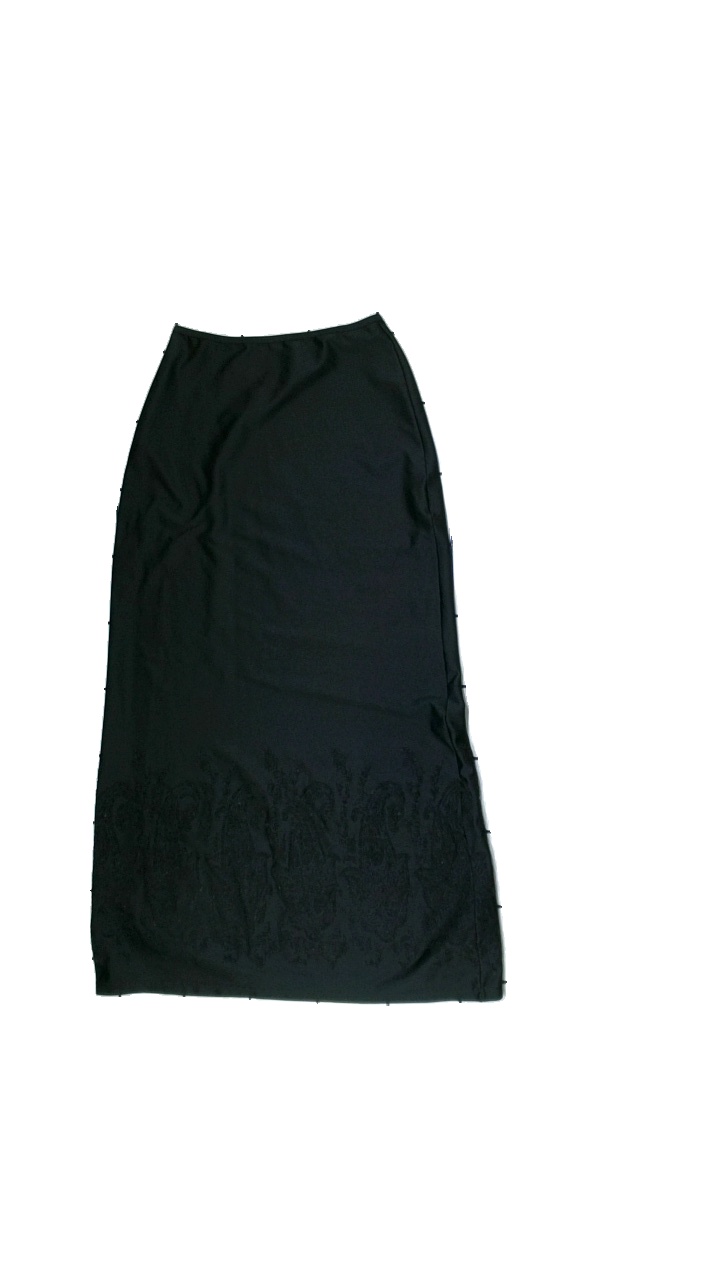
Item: Skirt (Ladies)
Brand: Impuls
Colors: Black
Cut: Long
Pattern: Floral print
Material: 100% poly
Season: All
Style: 90s
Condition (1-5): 3
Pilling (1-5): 4
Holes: Minor
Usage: Reuse
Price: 50-100